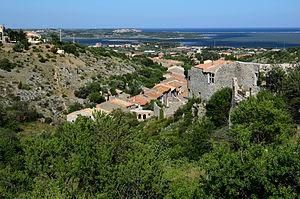
Vue depuis l'ouest sur Fitou, opposée à l'arrière-plan Leucate
Fitou est une commune française située dans le département de l'Aude, en région Occitanie.